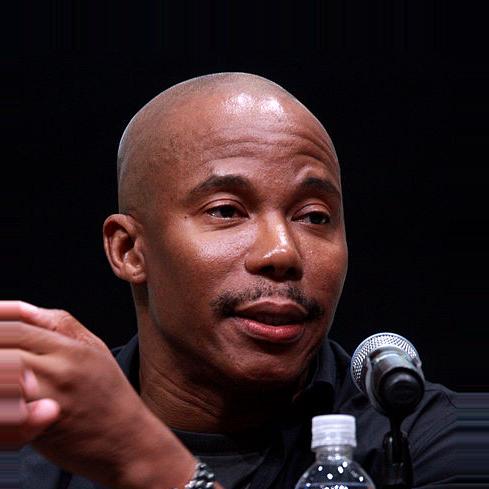
Age: 43